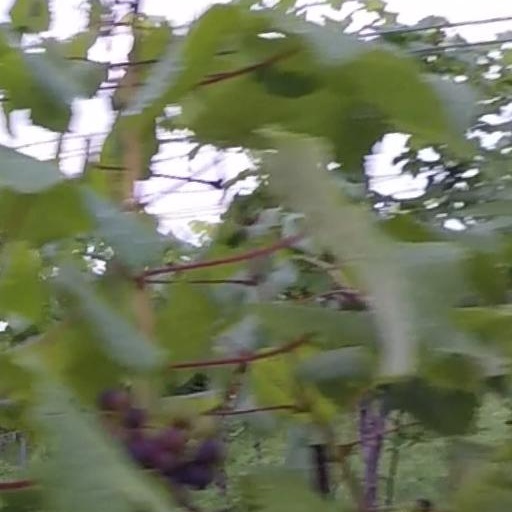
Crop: grape